José Luis Jiménez

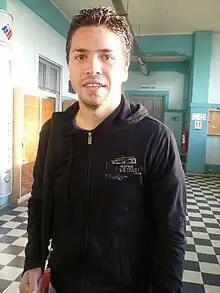

José Luis Jiménez Marín (born 8 August 1983), nicknamed "Guachupé", is a Chilean former professional footballer who played as a forward.